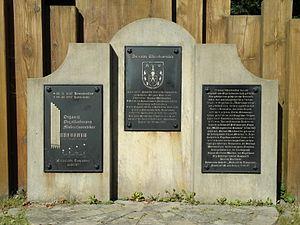
Andreas Werckmeister, né le 30 novembre 1645 à Benneckenstein et mort le 26 octobre 1706 à Halberstadt est musicien et théoricien de la musique allemand.